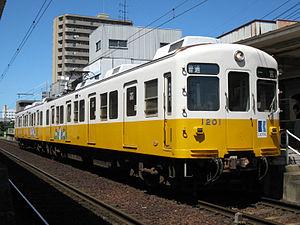
Takamatsu-Kotohira Electric Railroad Co., Ltd., plus communément appelée Kotoden, est une compagnie de transport de la préfecture de Kagawa, sur l'île de Shikoku au Japon. La compagnie, exploitant trois lignes de chemin de fer ainsi que des lignes de bus, a été fondée en 1943.